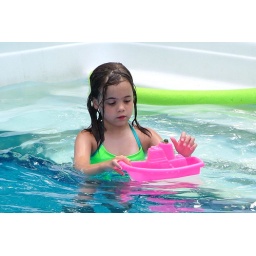
girl playing with toy boat in pool